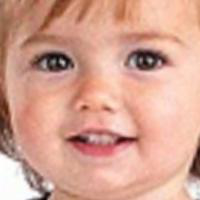
Age group: age 01-10